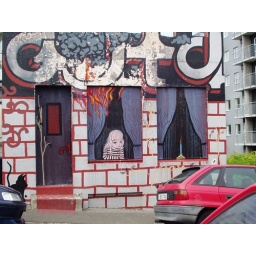
girl in window